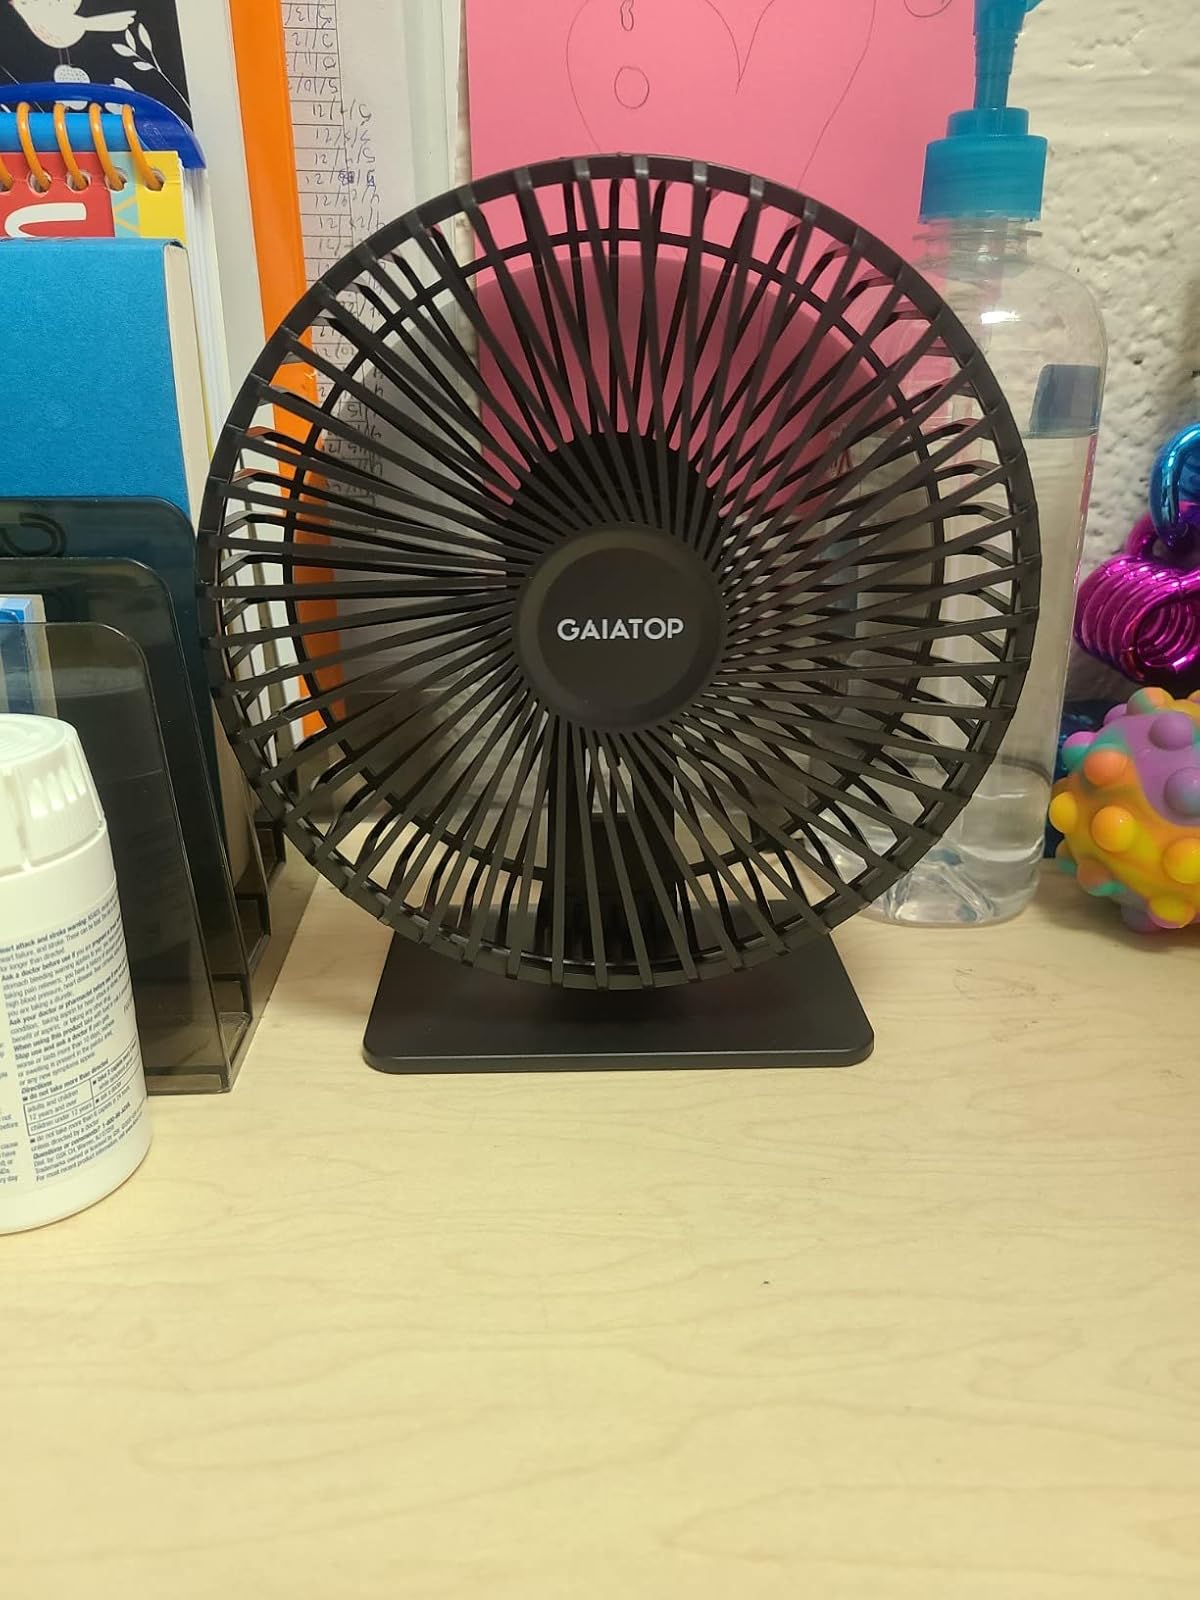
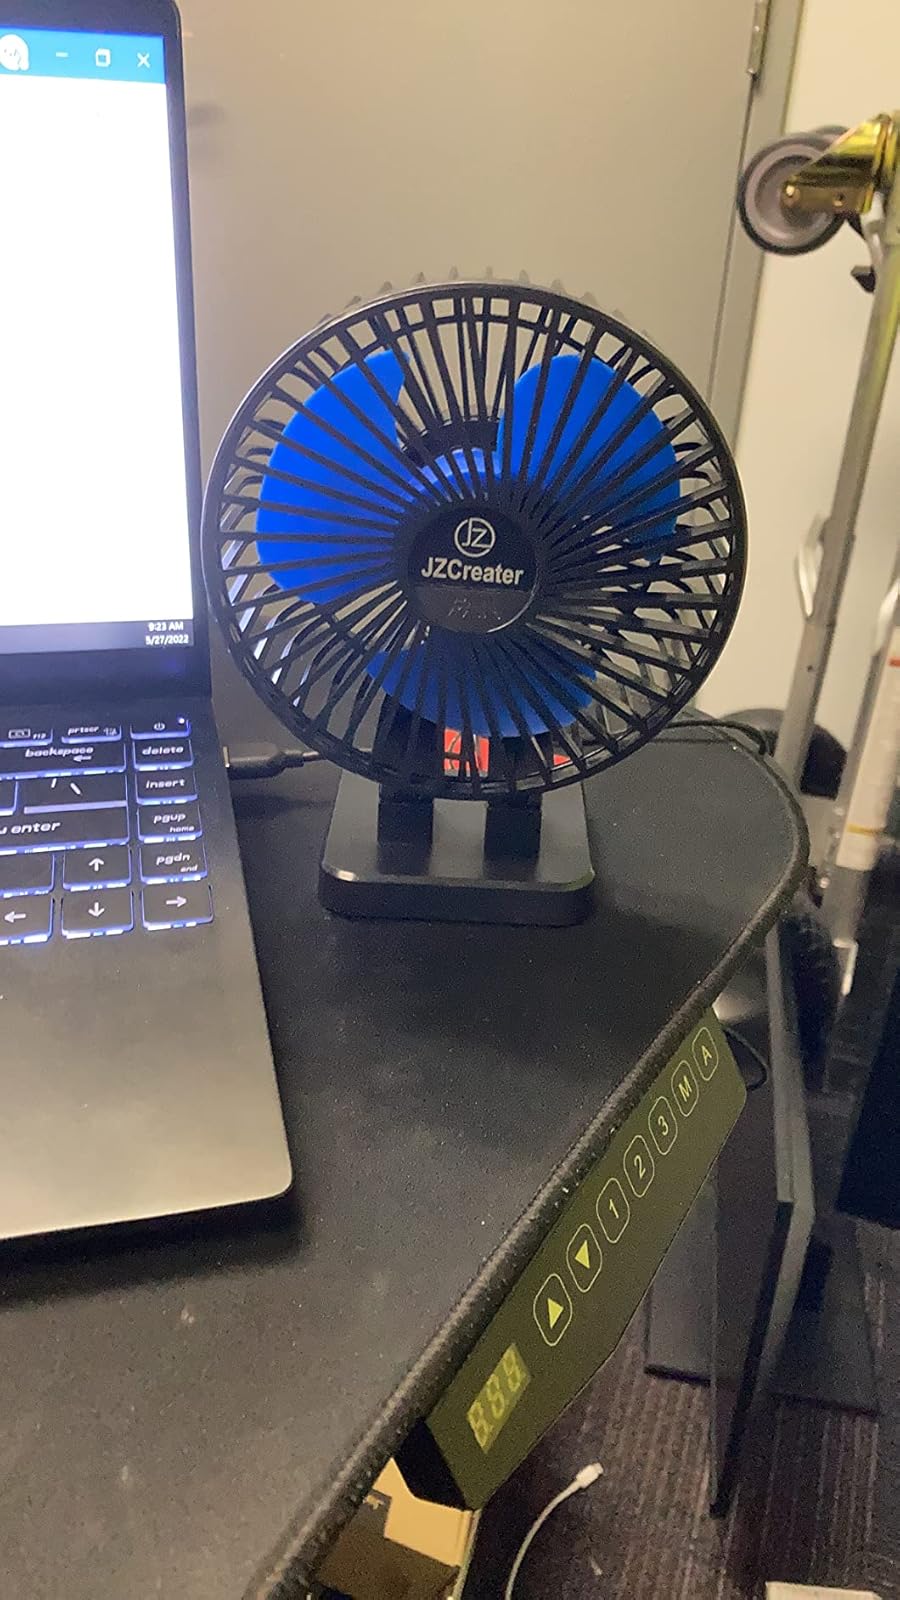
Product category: fan
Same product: no